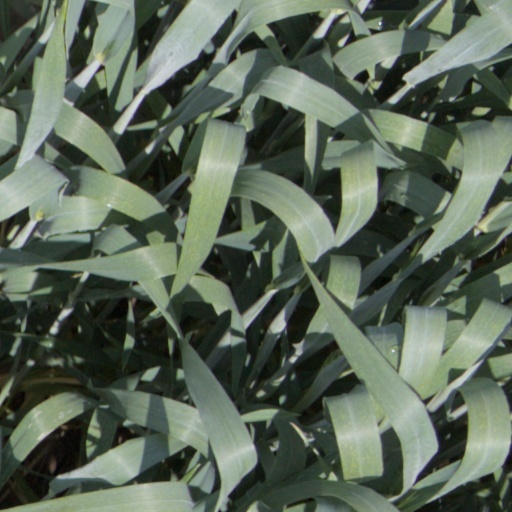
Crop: wheat